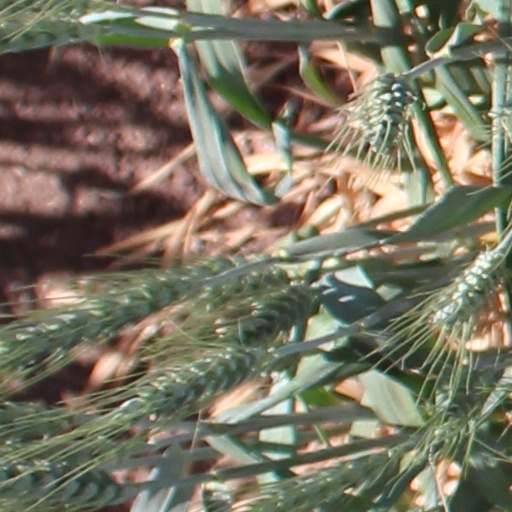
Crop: wheat